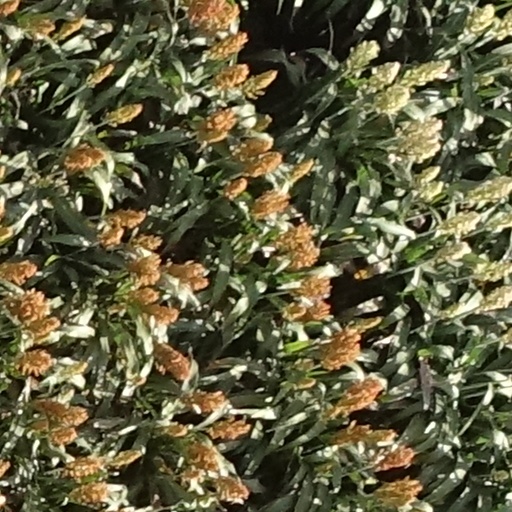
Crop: sorghum